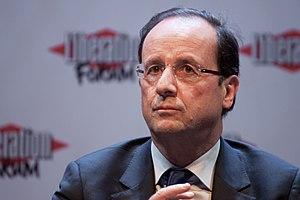
François Hollande au Forum Libération de Grenoble, en janvier 2012
François Hollande [fʁɑ̃swa ʔɔlɑ̃d], né le 12 août 1954 à Rouen, est un haut fonctionnaire et homme d'État français. Il est président de la République française du 15 mai 2012 au 14 mai 2017.
La crise migratoire en Europe est l'augmentation, dans les années 2010, du nombre de migrants arrivant dans l'Union européenne via la mer Méditerranée et les Balkans, depuis l'Afrique, le Moyen-Orient et l'Asie du Sud et qui en fait l'une des plus importantes crises migratoires de son histoire contemporaine.